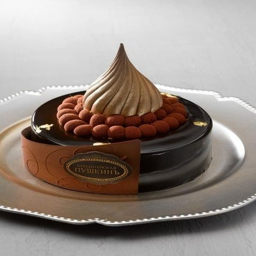
a work of art , in chocolate !